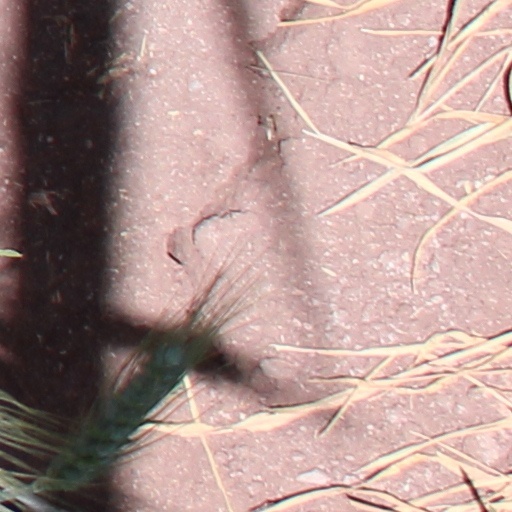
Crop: wheat